Huangshan City

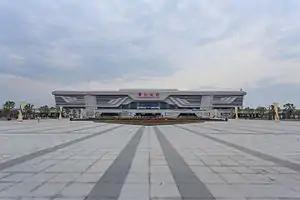
Huangshan North station

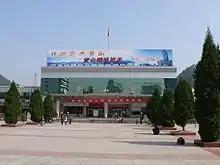
Huangshan Station, now not used by long-distance services

Huangshan's main passenger station is now Huangshan North station, which is accessible via high-speed rail over the Hefei–Fuzhou high-speed railway, the Hangzhou–Nanchang high-speed railway and the Chizhou–Huangshan high-speed railway. Trains run from Huangshan to many cities.